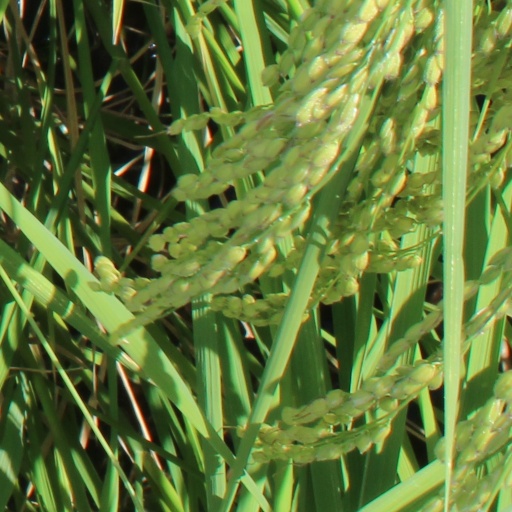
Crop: rice